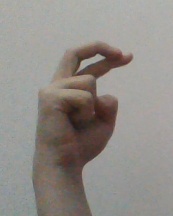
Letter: zay